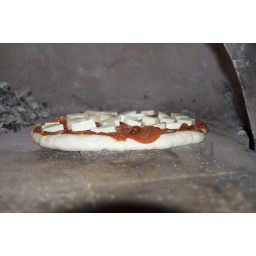
The first pizza in my new Forno Bravo Primavera pizza oven